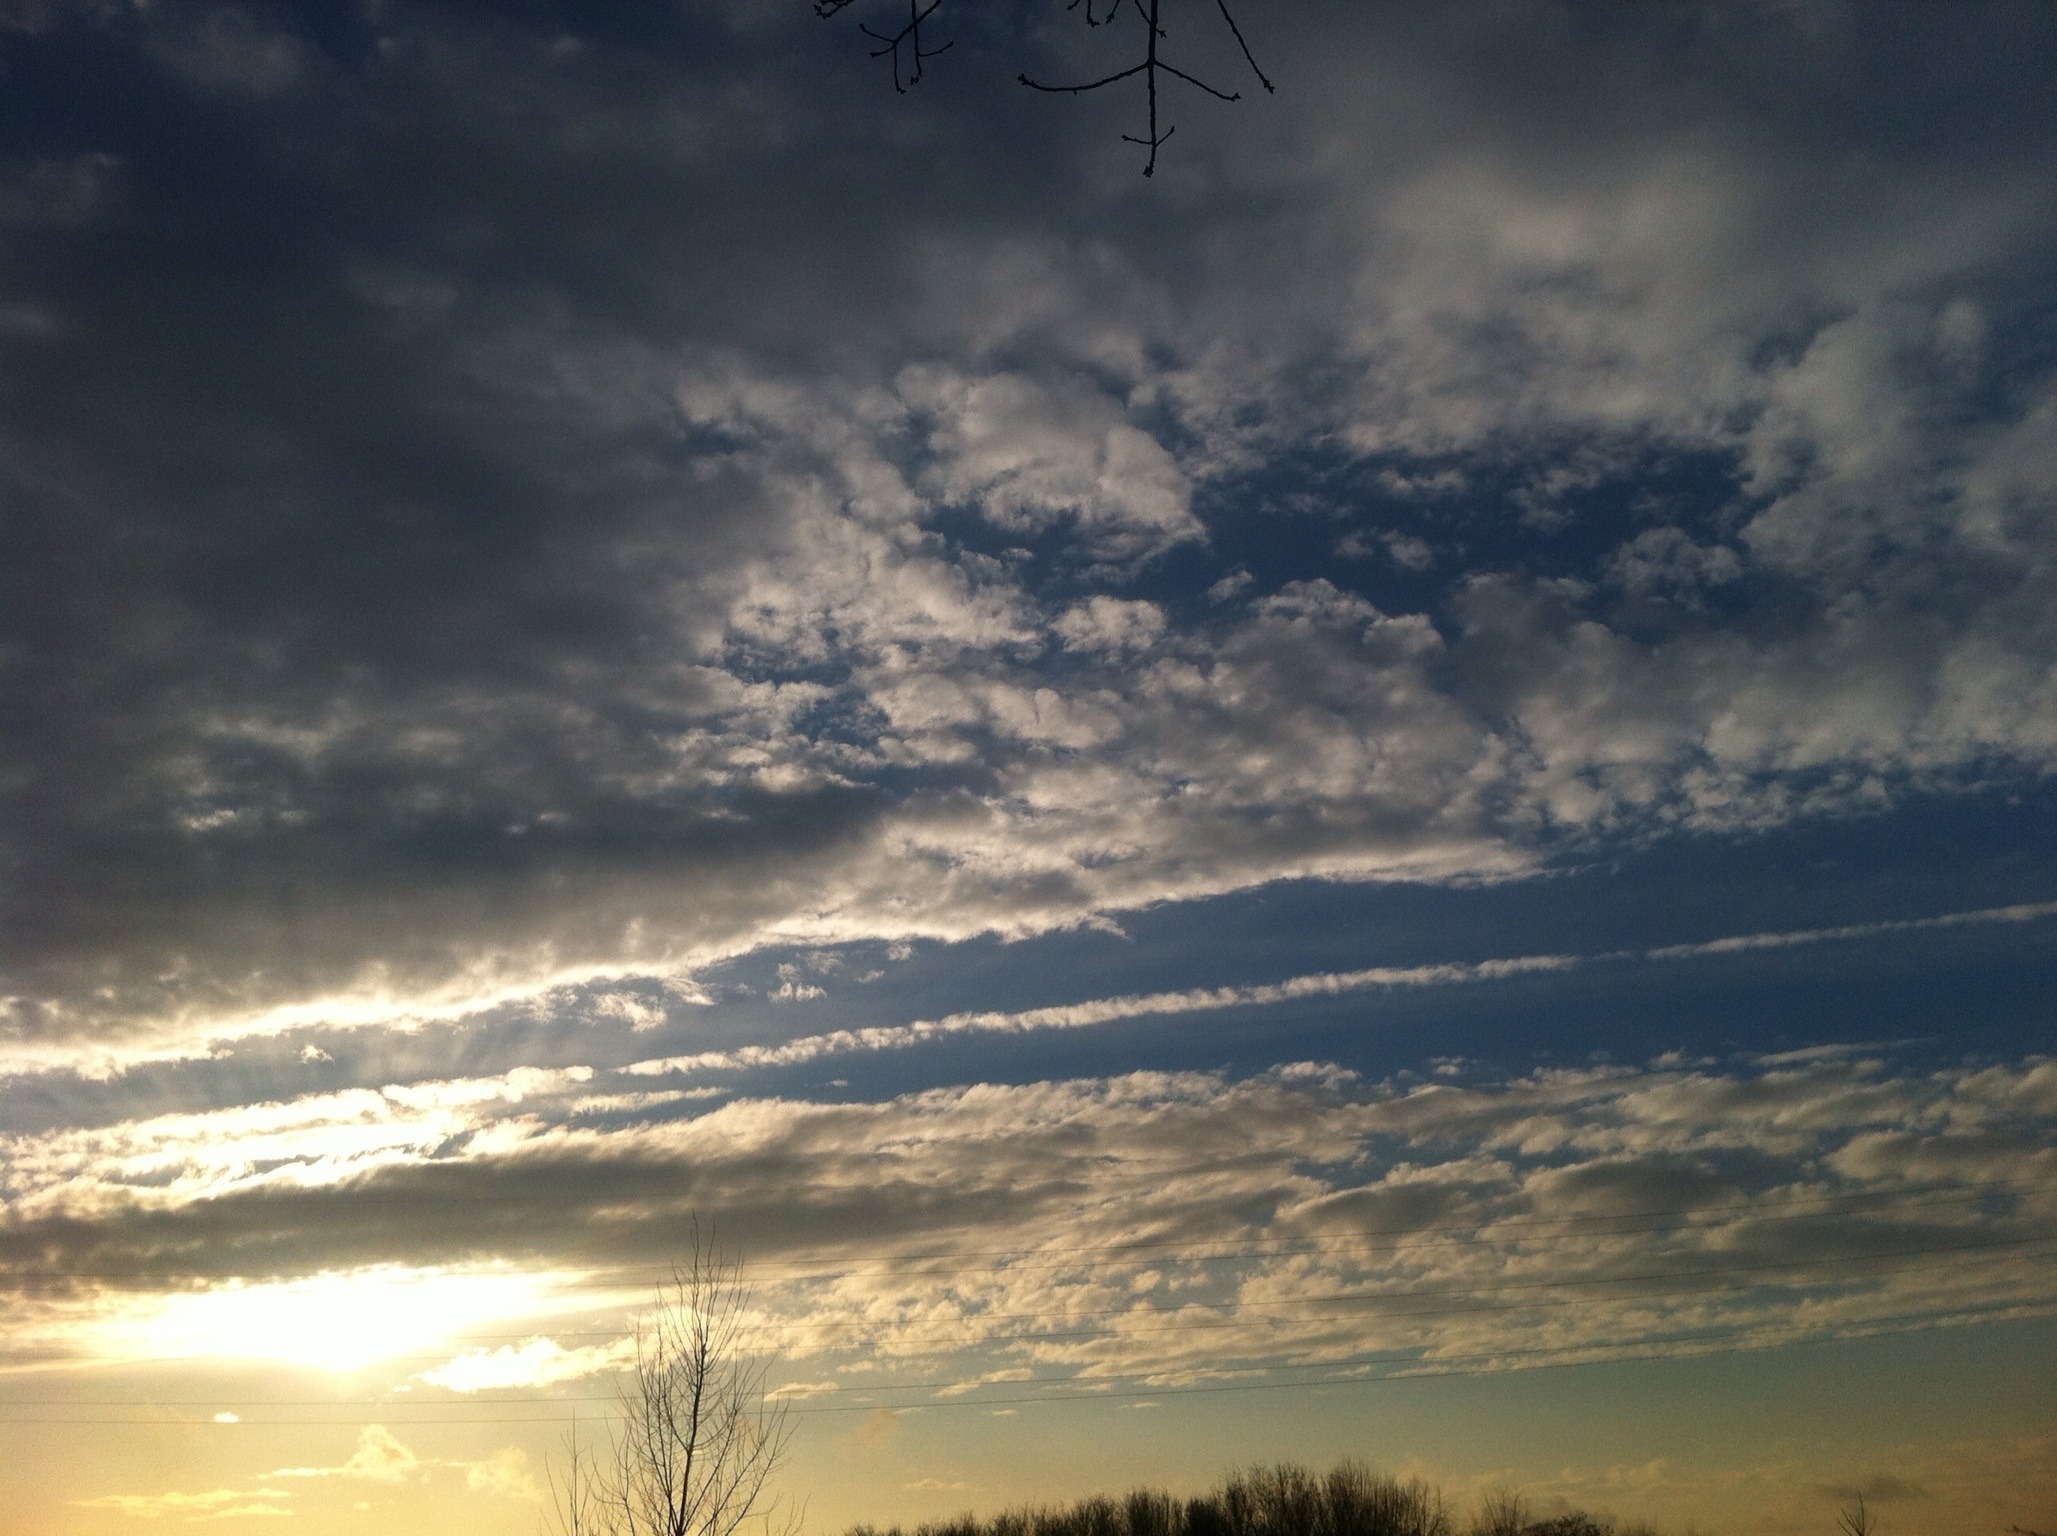
nature, horizon, cloud, sky, sun, sunrise, sunset, sunlight, morning, dawn, atmosphere, dusk, evening, cumulus, clouds, afterglow, meteorological phenomenon, red sky at morning